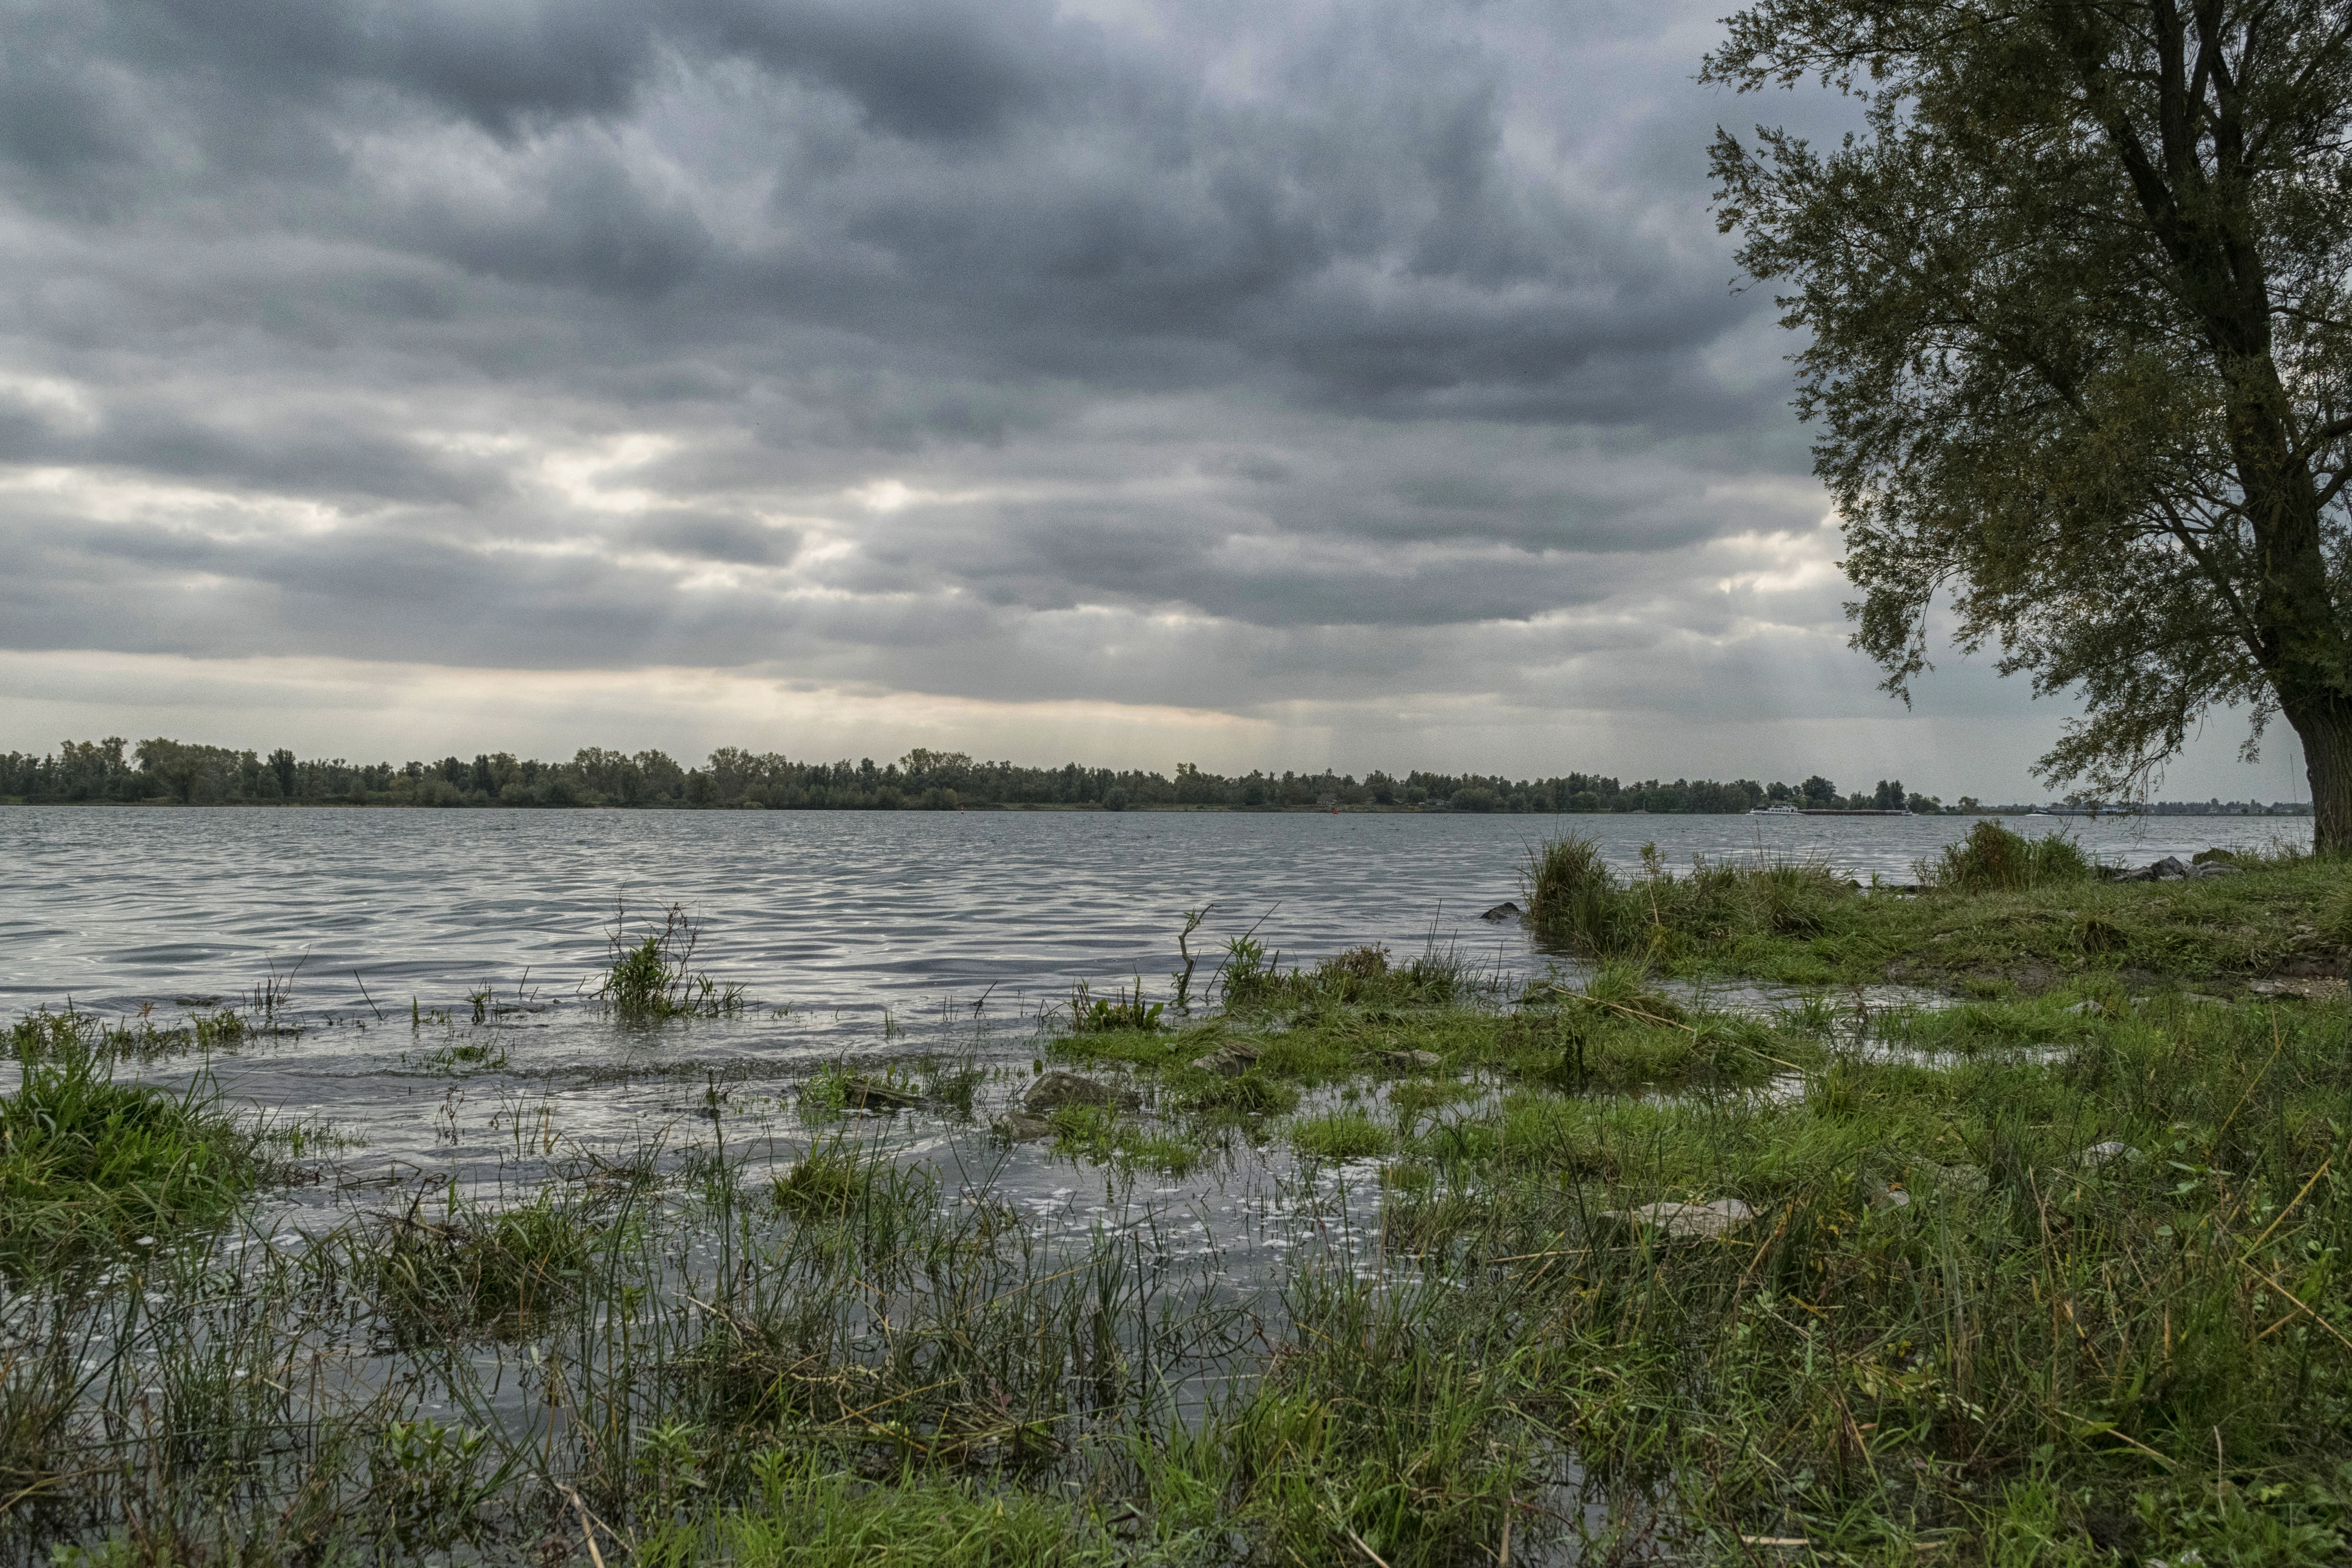
landscape, sea, coast, tree, water, nature, grass, outdoor, marsh, swamp, wilderness, cloud, sky, photography, morning, shore, lake, river, reservoir, nikon, waterway, nederland, netherlands, clouds, zuidholland, willow, riverbank, outdoorphotography, wetland, bog, habitat, loch, ecosystem, wolken, paulvandevelde, pdvandevelde, padagudaloma, natuurfotografie, dordrecht, biesbosch, lucht, nederlandinfotos, hollandse, wilg, rural area, natural environment, geographical feature, atmospheric phenomenon